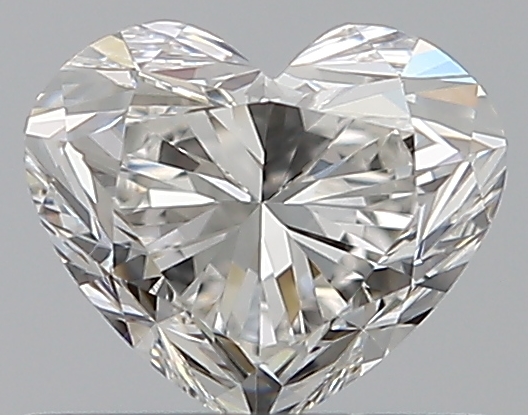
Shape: heart
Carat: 0.51
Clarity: VS1
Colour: G
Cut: EX
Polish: EX
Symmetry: VG
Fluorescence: N
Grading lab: GIA
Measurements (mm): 4.64 x 5.45 x 3.29